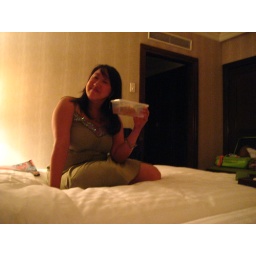
yes that is my tea in a plastic bag inside a plastic box.